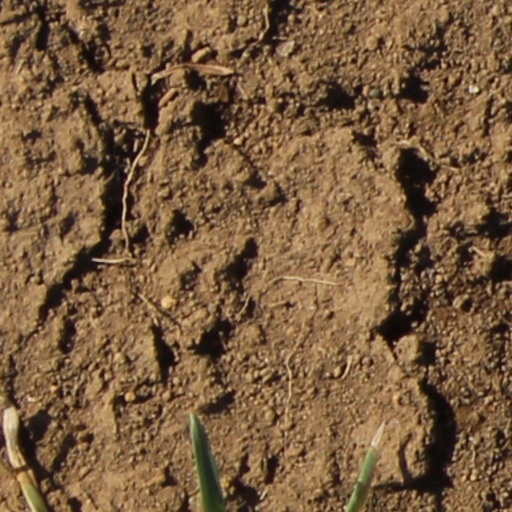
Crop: wheat